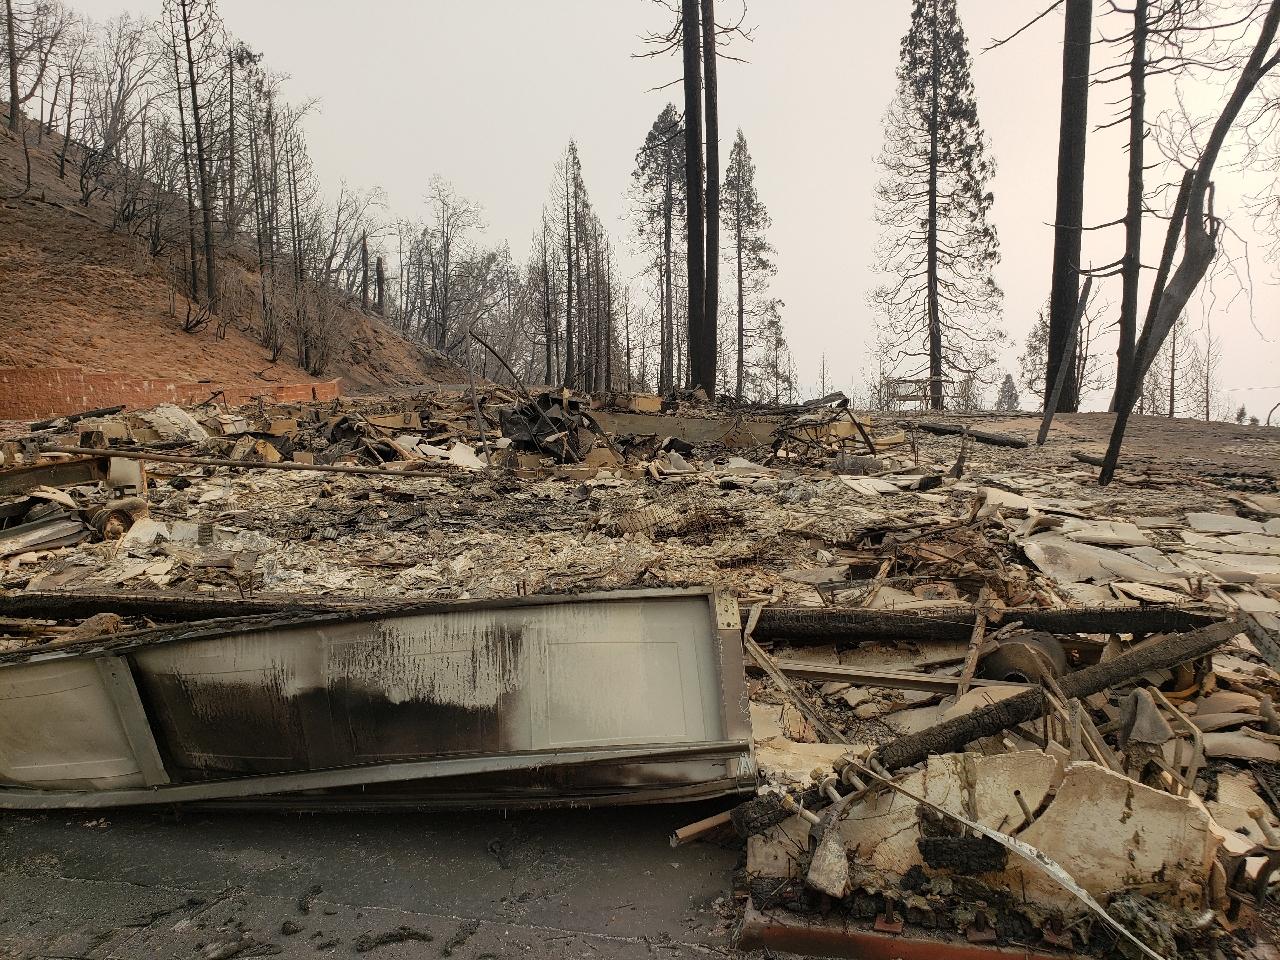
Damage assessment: destroyed